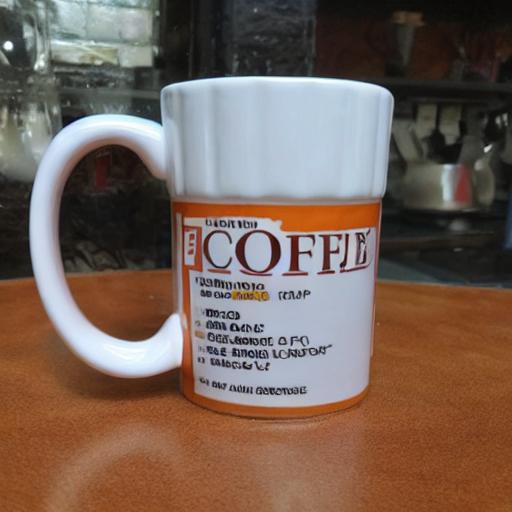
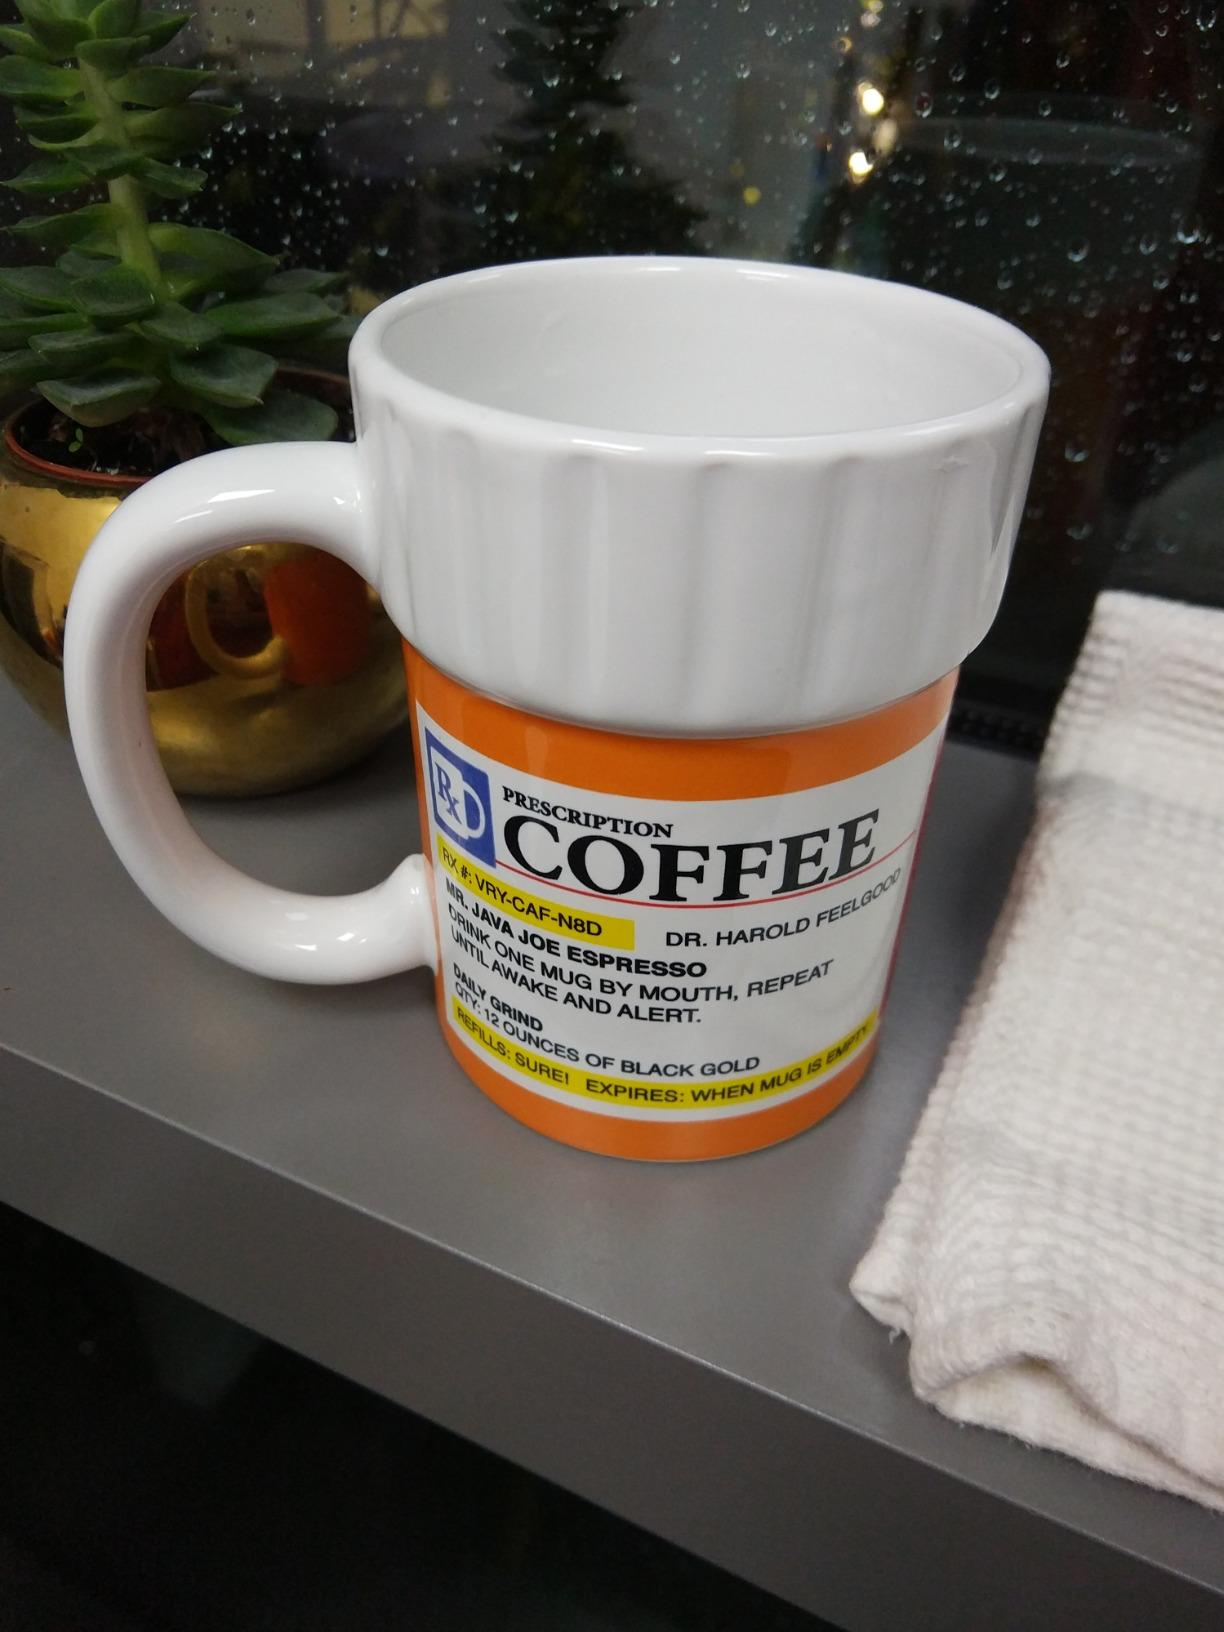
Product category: items_mug
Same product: no